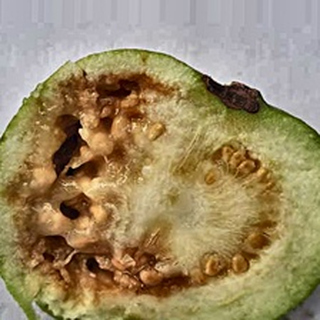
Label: guava_fruit_fly